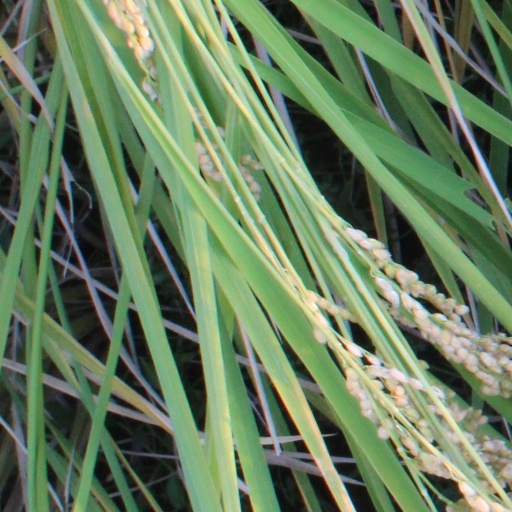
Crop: rice